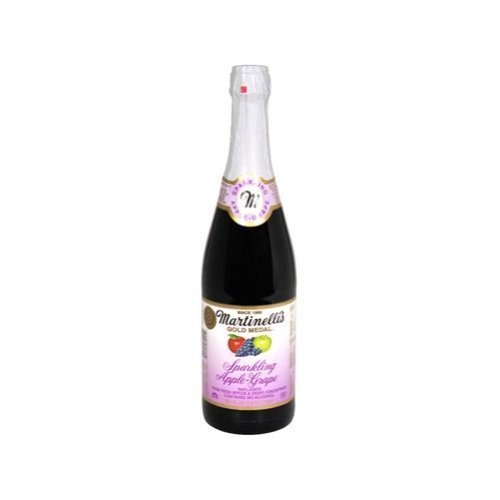
Item Name: Martinelli's Gold Medal Fruit Flavored Apple Sparkling Fruit Juice 25.4Oz Glass Bottle Select Flavor Below (Apple-Grape)
Bullet Point: Pack of 4
Product Description: Grocery
Value: 4.0
Unit: count

Price: 14.625